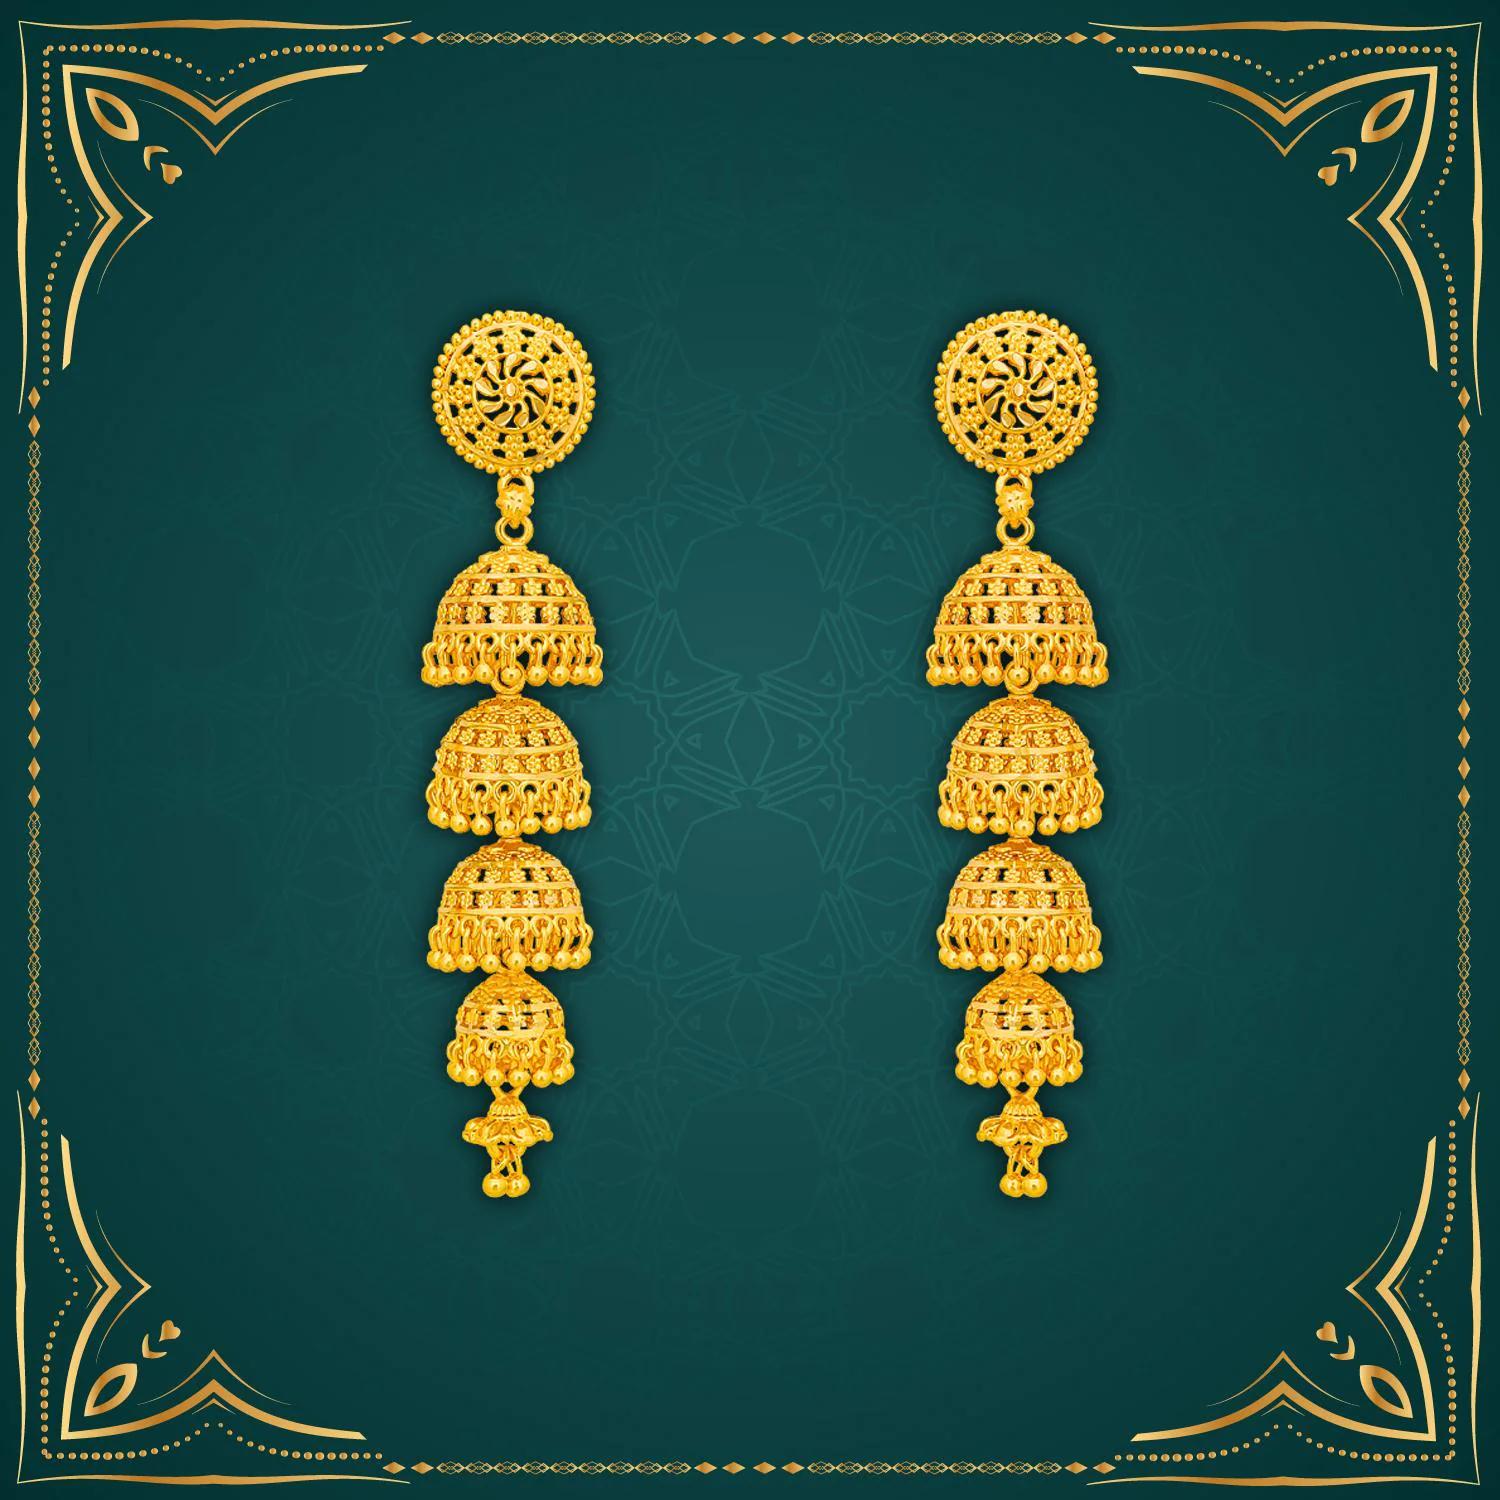
Traditional Gold Platted Wedding Jumkhi Earrings Collection ERG2072
Type: Earrings
Brand: arch fashion
Price: Rs. 449
Featuring an ethereal combination of Rava work in the middle and Filigree work at the base, these rhombus shaped stud earrings are the perfect solution for when you want add a little glam to your ensemble.Whatever may be the occasion, trust this pair of drop earrings to perfectly complement your ensemble. Featuring an ethereal combination of Rava work in the middle and Filigree work at the base, these rhombus shaped stud earrings are the perfect solution for when you want add a little glam to your ensemble.Whatever may be the occasion, trust this pair of drop earrings to perfectly complement your ensemble.